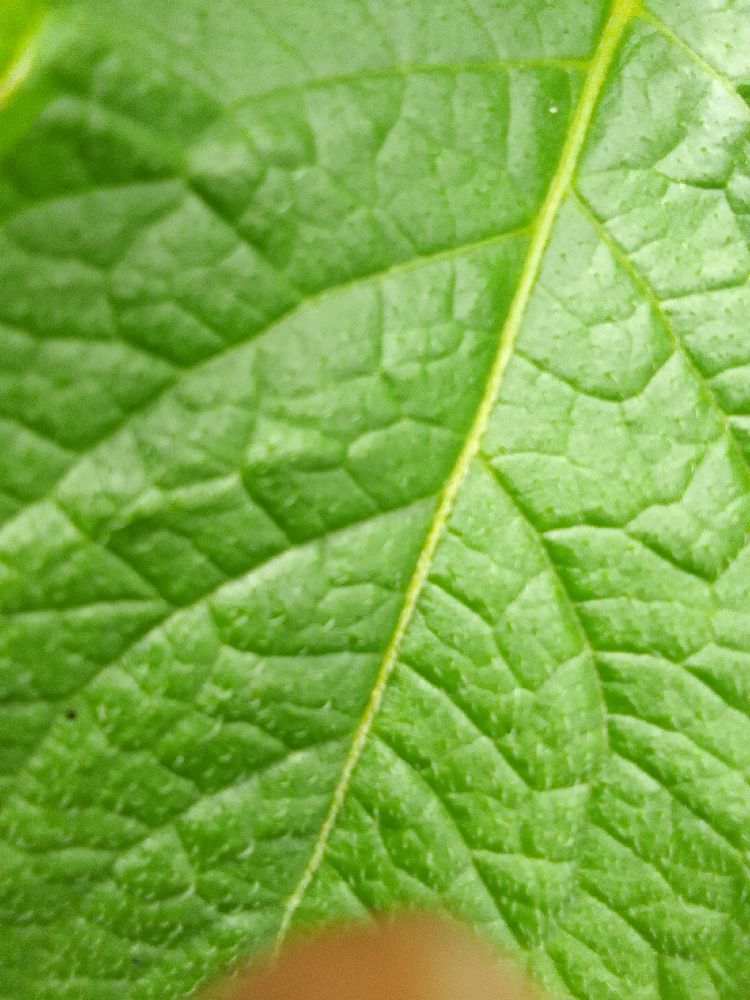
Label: Healthy